Kalecik Karası

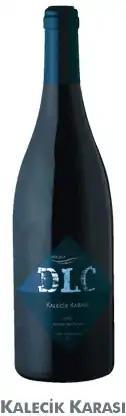
Kalecik Karası wine

Kalecik Karası grapes are known for their taste and aroma. In good vintages, wines made from Kalecik Karası has won several awards in International wine contests, and has attracted the interest of Turkish consumers. As a result, Kalecik Karası has become much in demand among domestic wines in recent years. The Kalecik Karası grape of Central Anatolia, which was on the brink of extinction due to long neglect, has taken its place in viticulture, thanks to the long-term efforts of Turkish and French experts and Ankara University Faculty of Agriculture. Because of high demand, this grape is now also cultivated in other parts of Turkey with similar climatic conditions, such as the high grounds of the Denizli region.